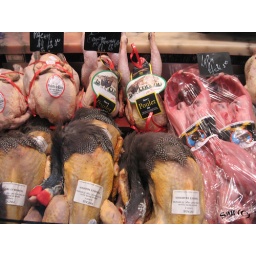
chicken market in paris